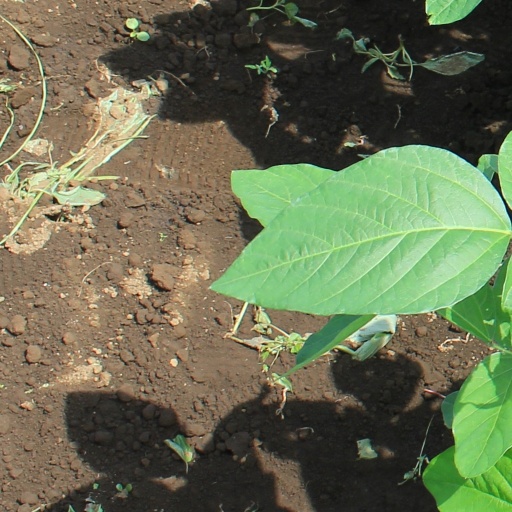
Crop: soybean